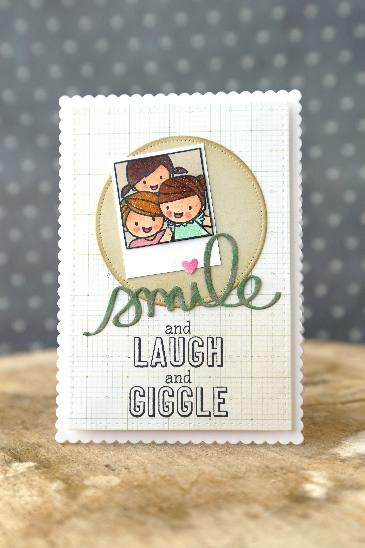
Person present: No